Goraghwood railway station

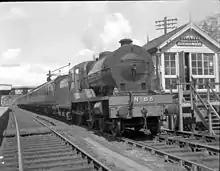
Goraghwood station in GNR times.

Goraghwood was opened on 6 March 1854 on the Dublin and Belfast Junction Railway. From 1864 the Newry and Armagh Railway (N&A) ran trains as well to its own temporary terminus just outside Armagh until it started using the Ulster Railway's Armagh railway station in 1865.